The Simmons & Wright Company

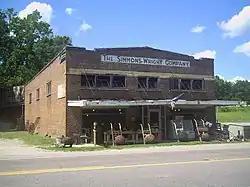
Simmons - Wright Company in 2010

The Simmons - Wright Company is a historic general store established in 1884 in Kewanee, Mississippi, a small town just outside Meridian in Lauderdale County. The building was listed on the National Register of Historic Places in 2008.